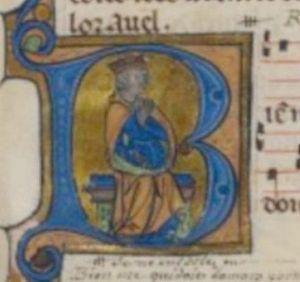
Thibaud Ier de Navarre